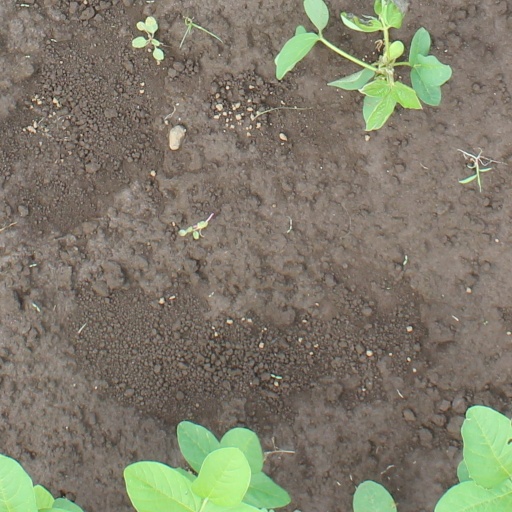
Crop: soybean